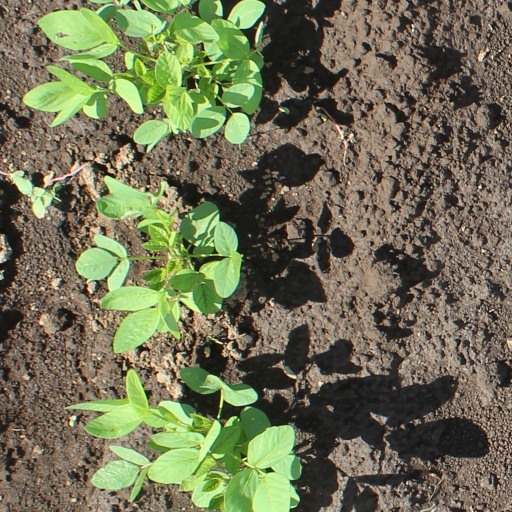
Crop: soybean